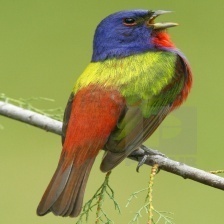
Species: PAINTED BUNTING
Scientific name: PASSERINA CIRIS
ImageNet parent category: indigo_bunting